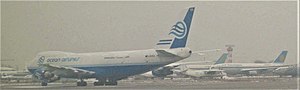
Ocean Airlines
Boeing 747-200F of Ocean Airlines in Almaty International Airport, Kazakhstan. Tail number is I-OCEA. December 17, 2007
Ocean Airlines er et flyselskab med base i Brescia, Italien. Det er ikke at forveksle med det fiktive selskab Oceanic Airlines.